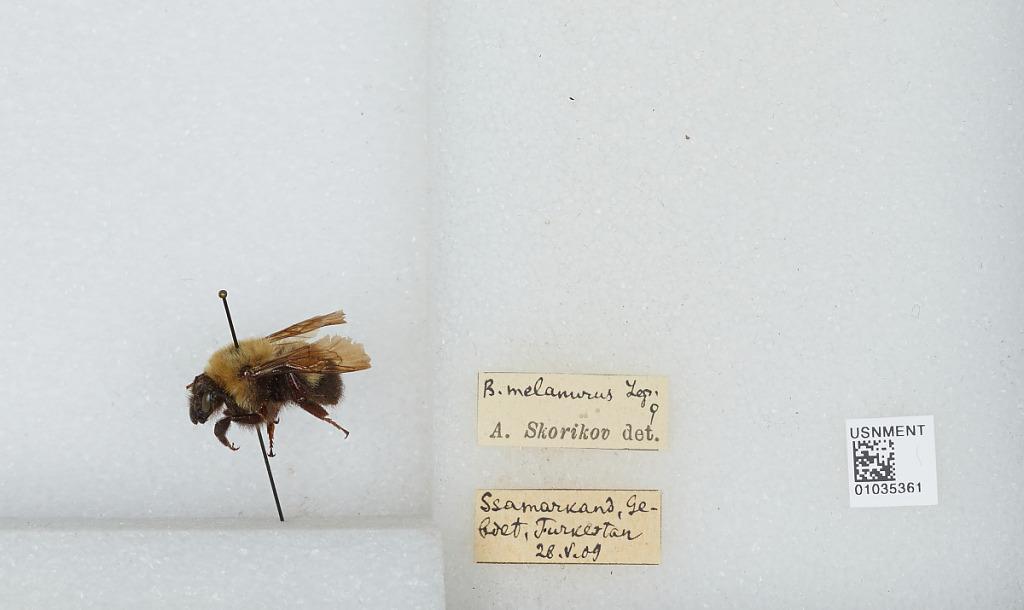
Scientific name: Bombus (Subterraneobombus) melanurus Lepeletier
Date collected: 1909-5-28
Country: Uzbekistan
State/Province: Samarqand Province.
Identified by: Skorikok, A.